Michelle Clarke-Stables

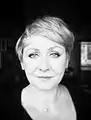

Michelle Clarke-Stables, also known as McStables, was born in 1977 in Stafford UK. This British artist is best known for colourful, spontaneous portraiture work. She currently lives and works in Yorkshire, England.